River Chalke

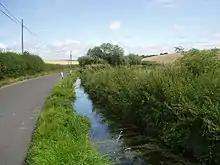
River Chalke and adjoining fish farm between Mead End, Bowerchalke and Broad Chalke

The River Chalke is a small river within the English county of Wiltshire. It is the most significant tributary of the River Ebble.